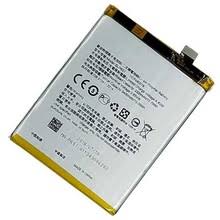
Waste category: battery